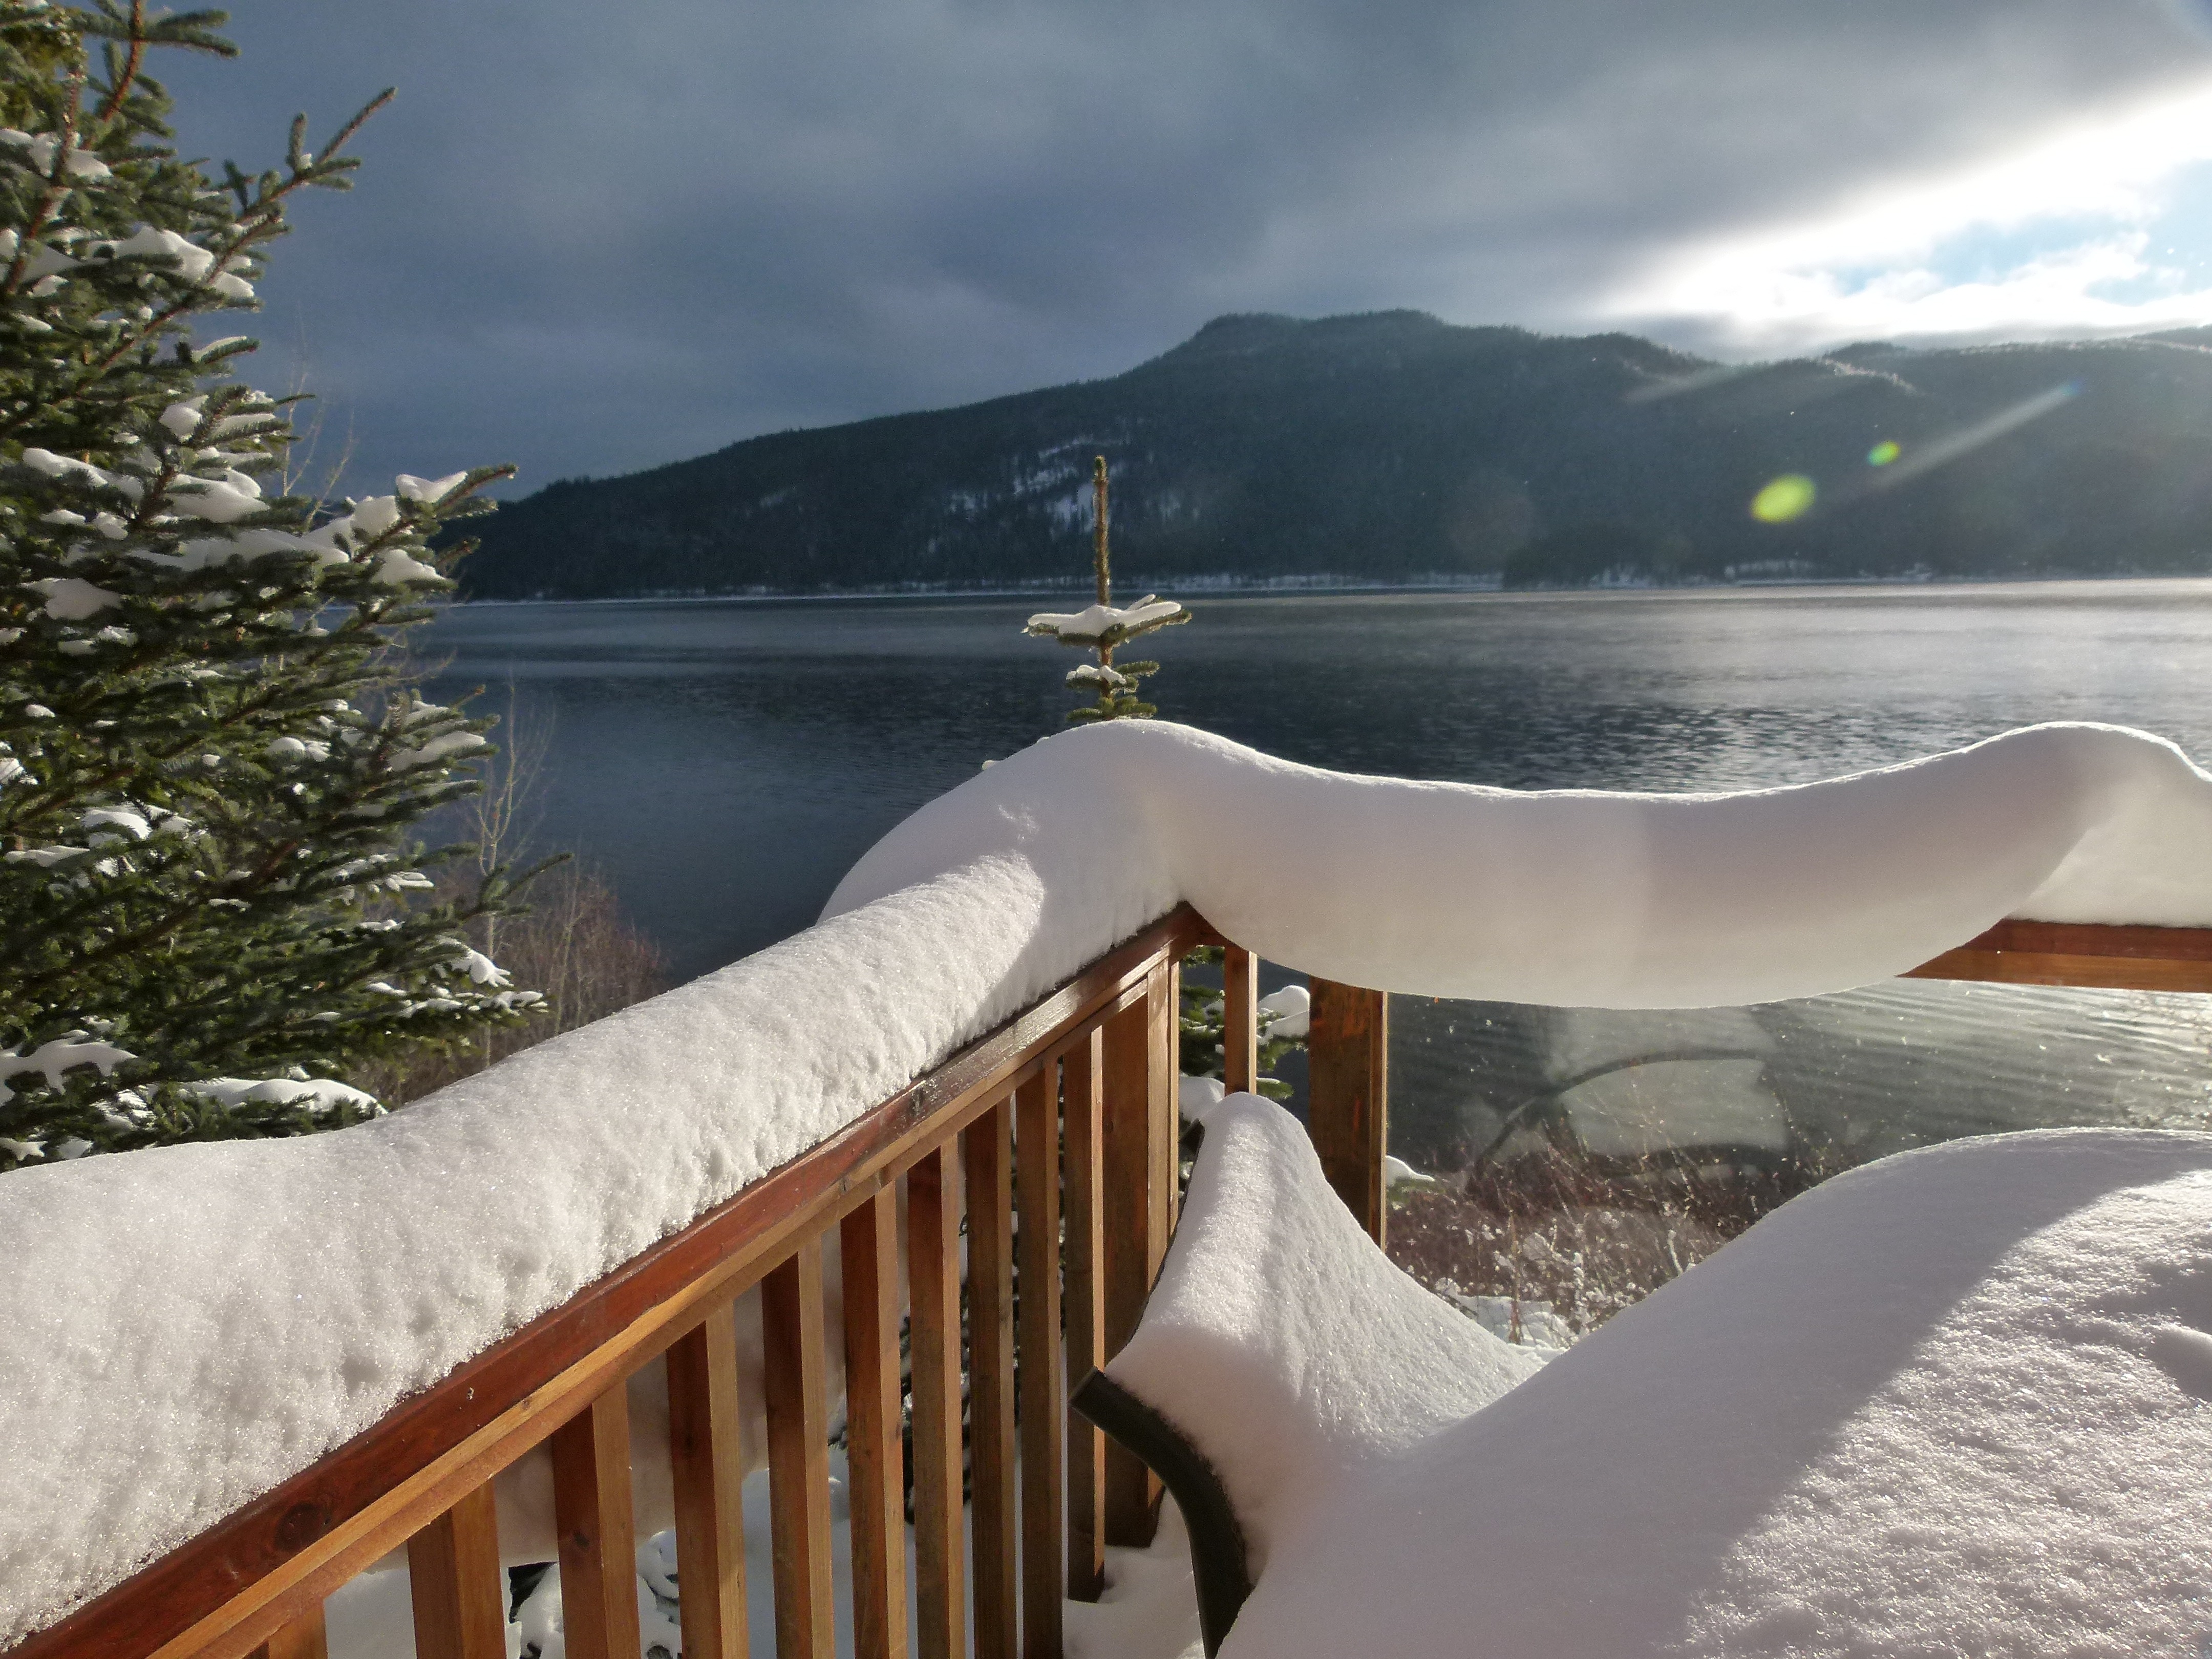
water, nature, snow, winter, morning, scenery, weather, season, winter landscape, hills, canada, scene, snow landscape, british columbia, dark sky, snow covered, canim lake